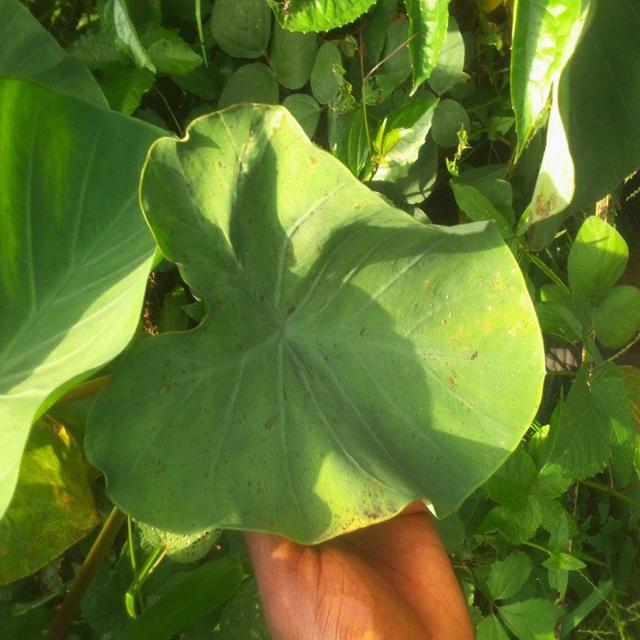
Label: Healthy